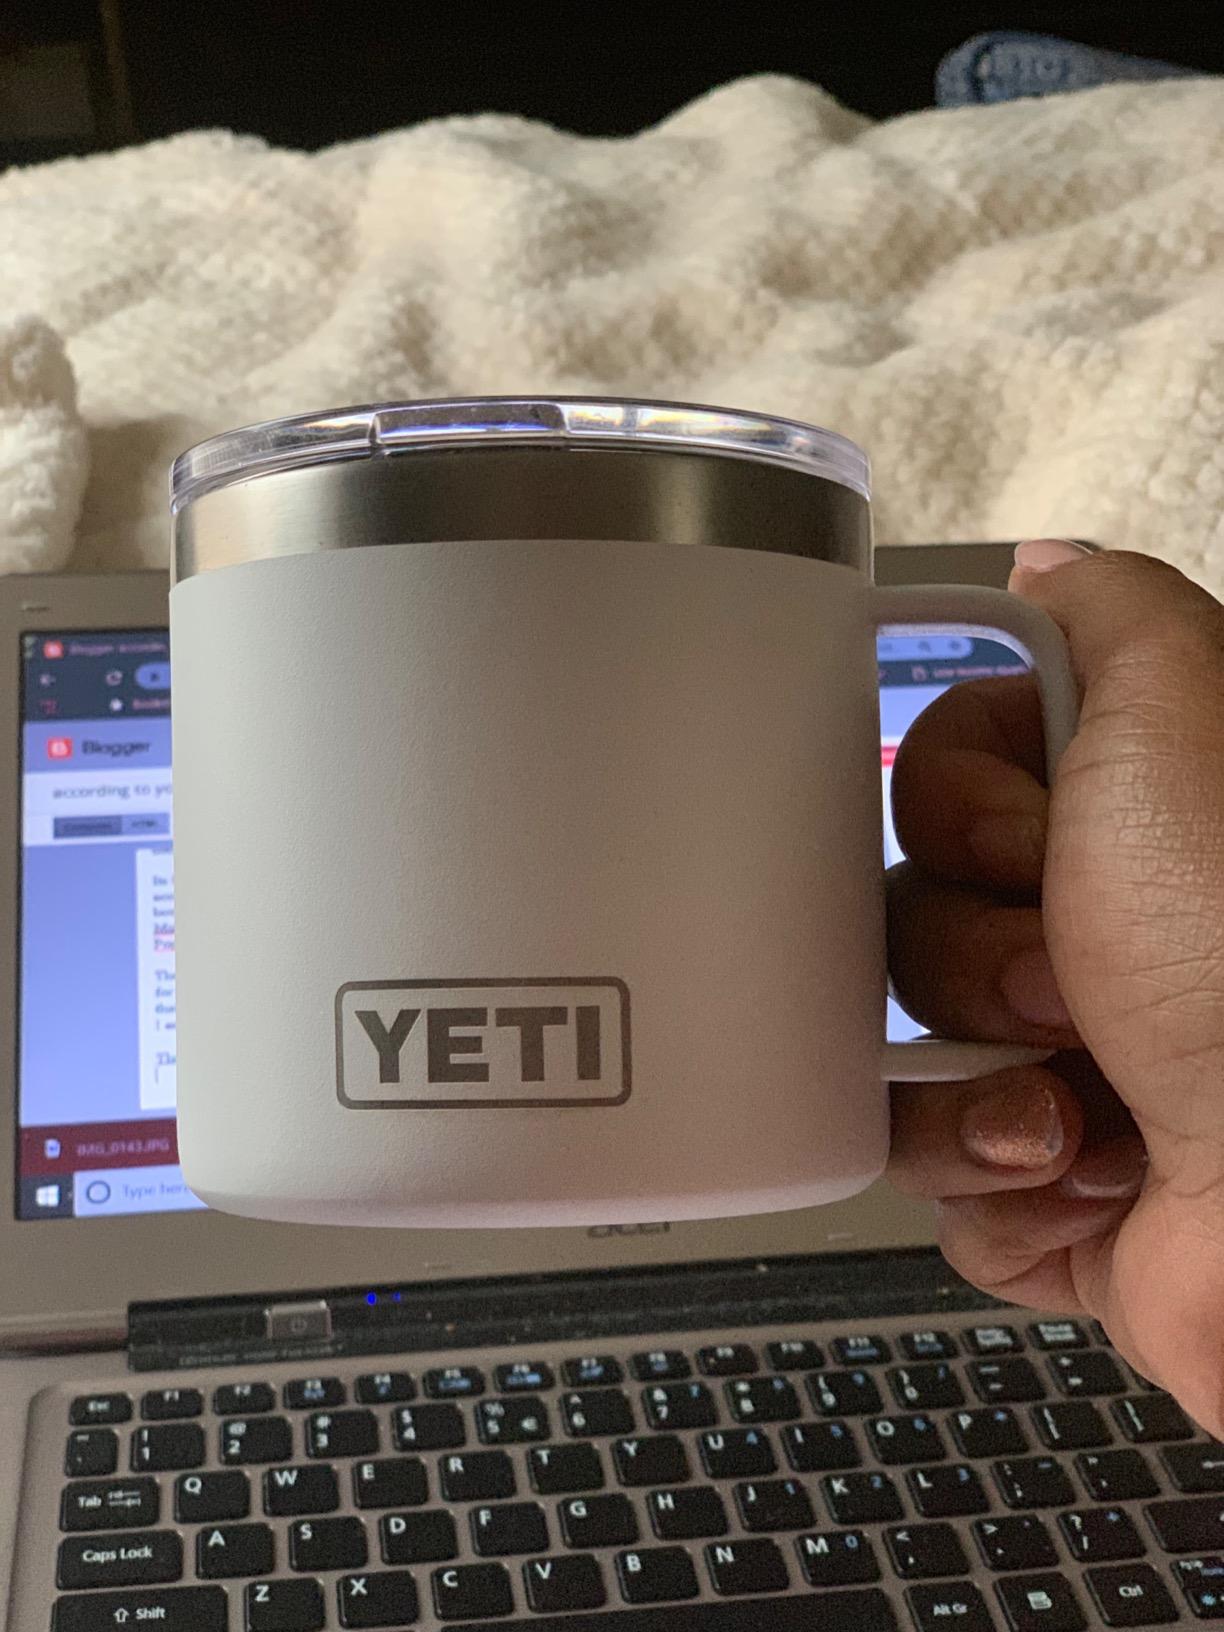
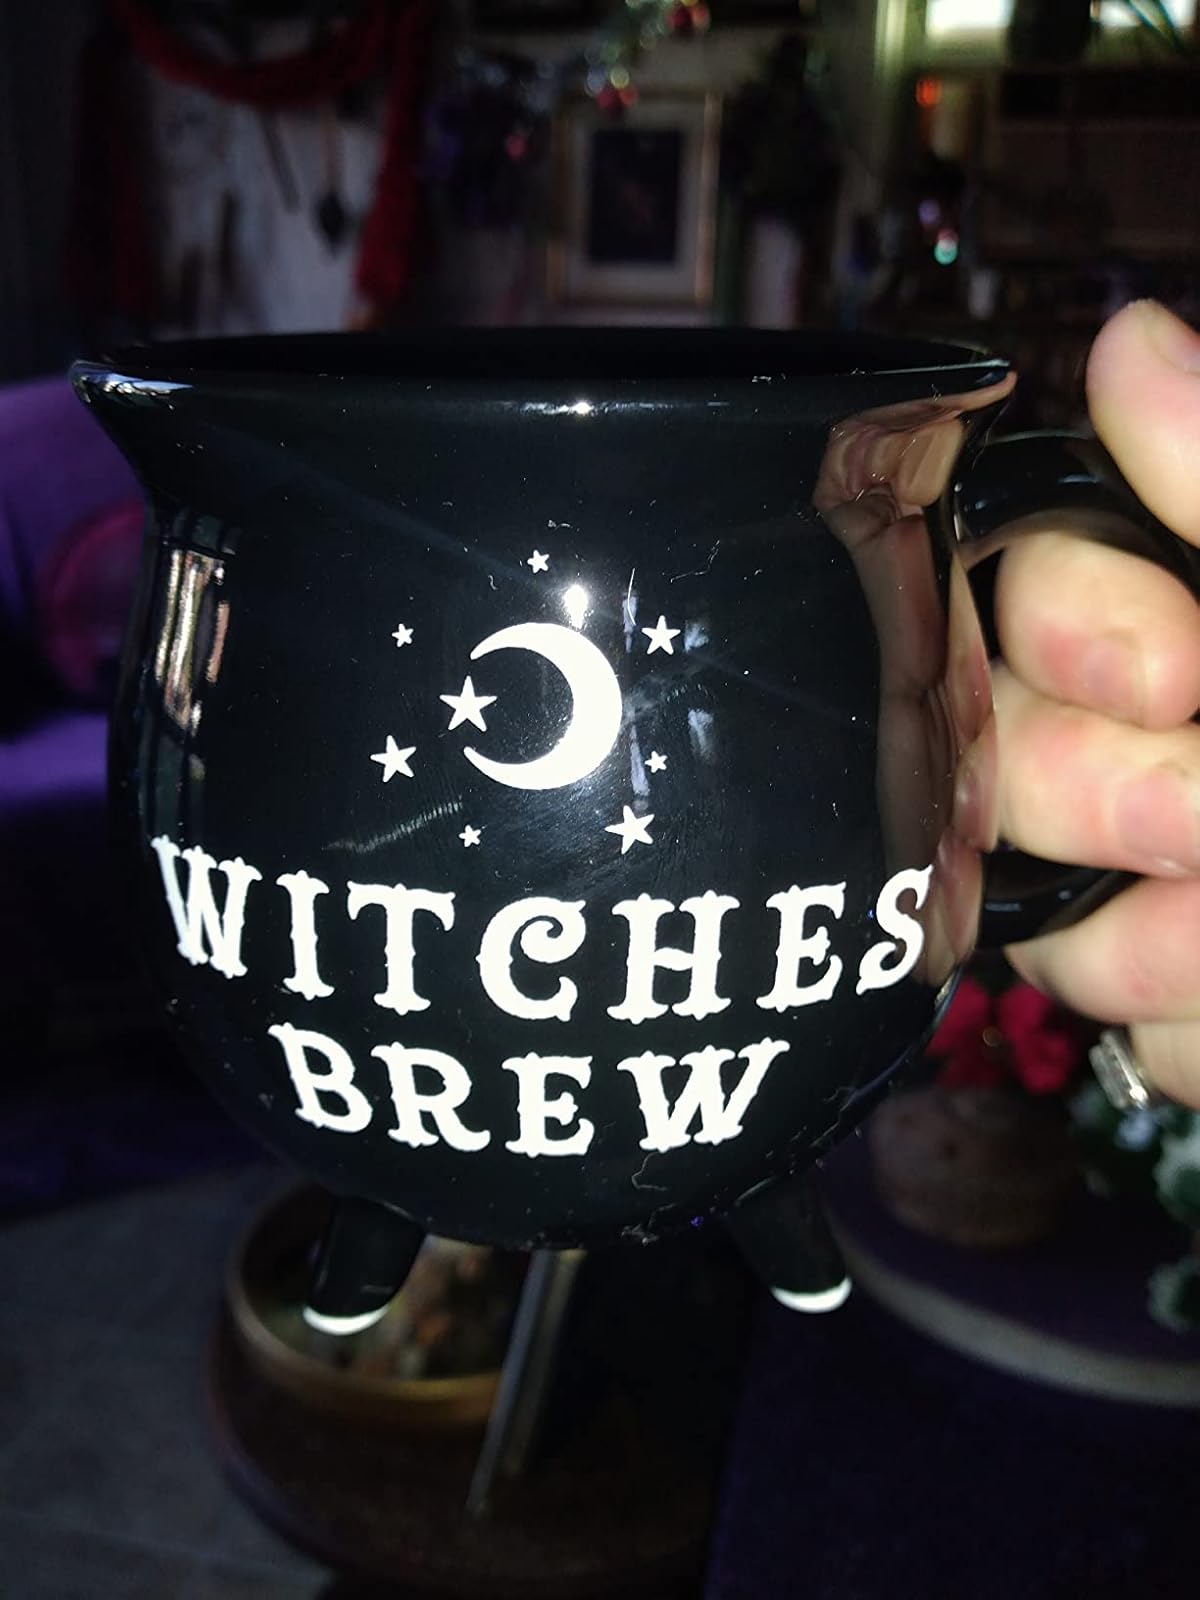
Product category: items_mug
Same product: no